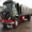
Label: truck